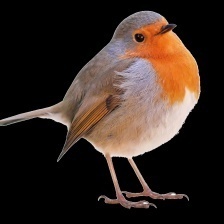
Species: AMERICAN ROBIN
Scientific name: TURDUS MIGRATORIUS
ImageNet parent category: robin